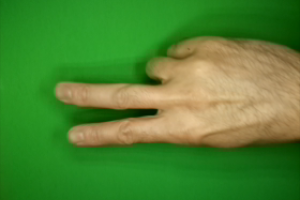
Label: scissors